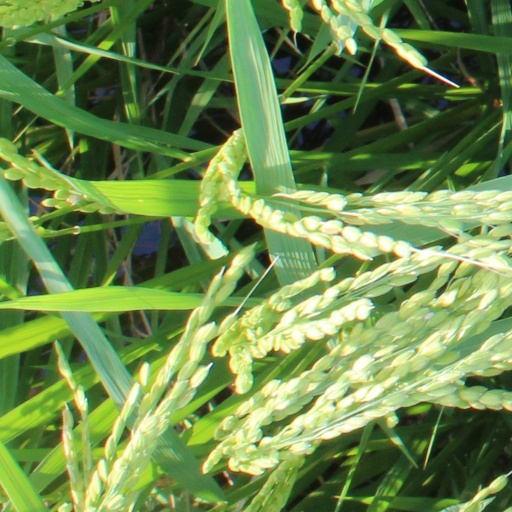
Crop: rice